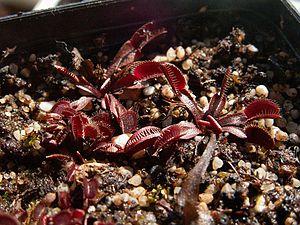
La Dionée attrape-mouche est une plante carnivore, sans doute la plus connue et la plus emblématique. C'est une plante vivace herbacée de la famille des Droseraceae. C'est la seule espèce du genre Dionaea.